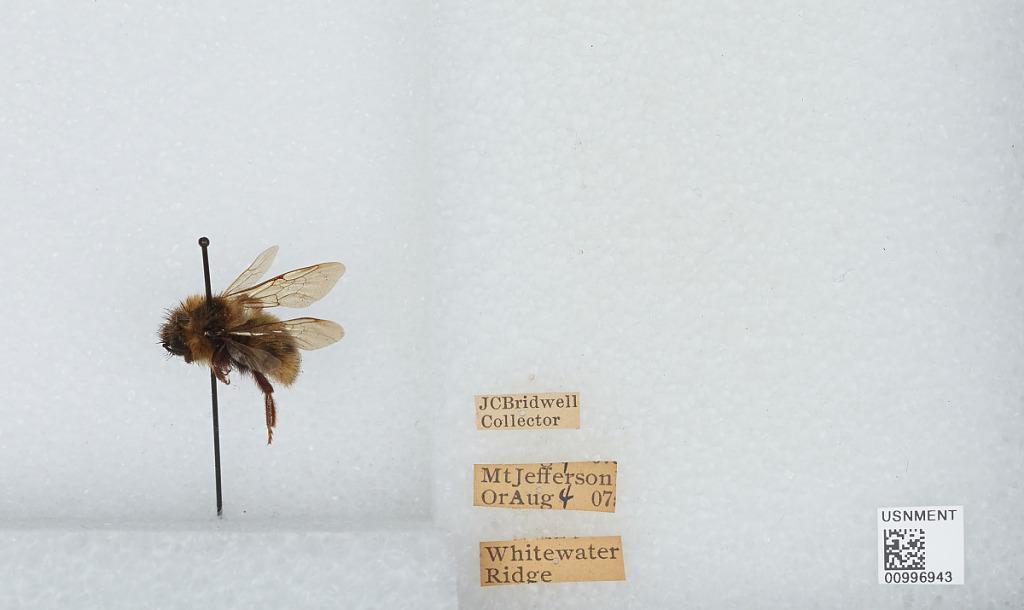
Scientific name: Bombus (Fervidobombus) fervidus fervidus (Fabricius)
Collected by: J. Bridwell
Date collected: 1907-8-4
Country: United States
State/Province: Oregon
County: Linn
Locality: Mount Jefferson, Whitewater Ridge
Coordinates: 44.6742, -121.799